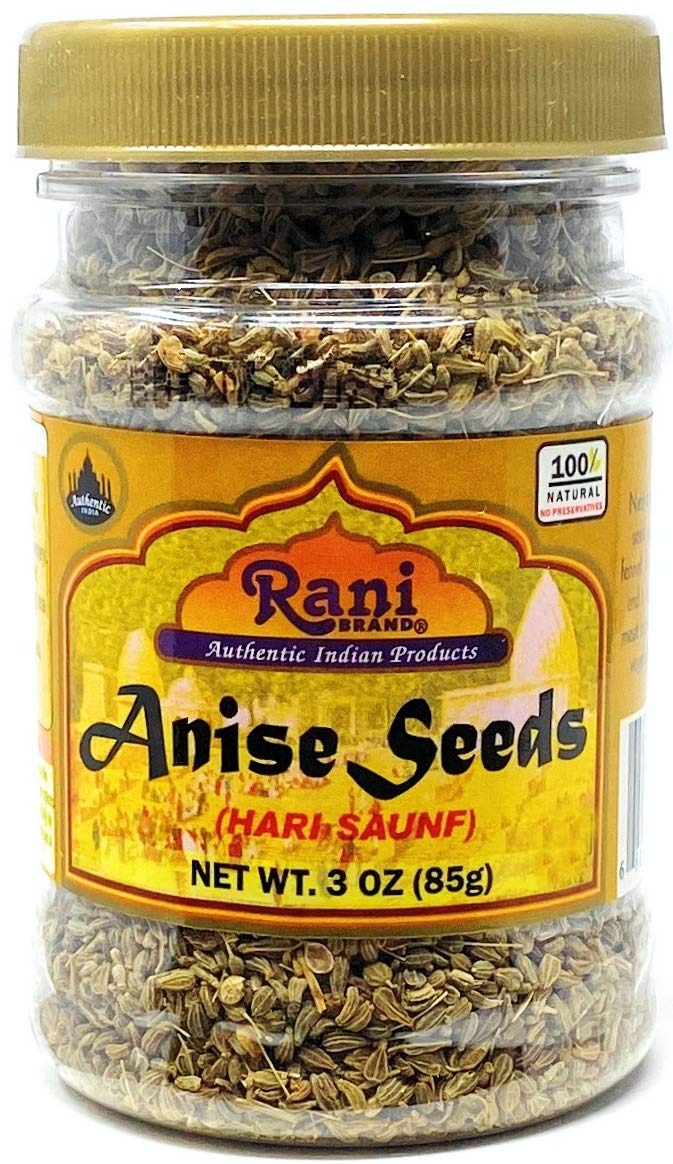
Item Name: Rani Anise Seeds (Hari Saunf) 3oz (85g) PET Jar ~ All Natural | Gluten Friendly | NON-GMO | Vegan | Indian Origin
Bullet Point 1: You'll LOVE our Anise Seeds (Hari Saunf) by Rani Brand--Here's Why:
Bullet Point 2: ❤️100% Natural, Non-GMO, No Preservatives, Vegan, Gluten Friendly PREMIUM Gourmet Food Grade Spice.
Bullet Point 3: ❤️Anise has a distinct, licorice-like taste and is often used to add flavor to desserts, drinks and baked goods.
Bullet Point 4: ❤️Rani is a USA based company selling spices for over 40 years, buy with confidence!
Bullet Point 5: ❤️Net Wt. 3oz (85g), Authentic Indian Product, Product of India Alternative Name: (Indian) Hari Saunf
Product Description: Native to the Middle East and the Mediterranean, anise seed is botanically related to cumin, caraway, dill and fennel. It has a sweet licorice flavor with a slightly bitter bite and is highly aromatic. Anise seed heightens the flavor of meat curries, flat breads and is sautéed to top off lentil and vegetable dishes. In Europe, it is used in sweet deserts dishes and pastries. RECIPE: Anise Tea Prep time: 5 minutes Chilling time: 15 minutes Serving size: 4 2 ½ cups water 2 teabags 4 tsp. Rani Anise Seed Honey to taste 12 ice cubes In a small sauce pan, bring water to boil and add tea bags, anise seeds, and honey. Remove from heat and let cool. Strain while pouring tea into pitcher or glass. Refrigerate for 15 minutes. Pour over ice and serve
Value: 3.0
Unit: Ounce

Price: 8.99